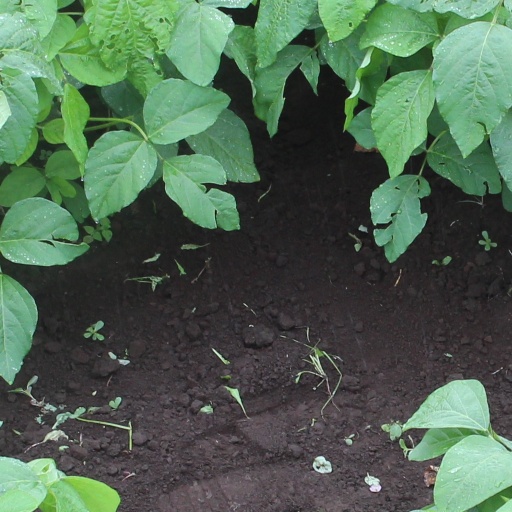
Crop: soybean